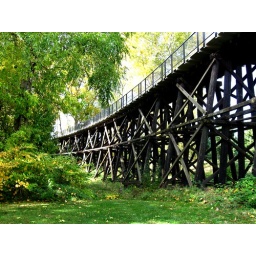
This is newly converted to a pedestrian bridge over the river Wallace Marine Park Salem, OR